Nepal Airlines

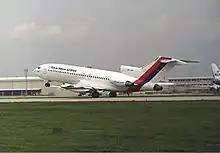
Royal Nepal Airlines Boeing 727-100 at Don Muang International Airport in 1986

Nepal's geopolitical situation produced a strange, politically mixed fleet, which was typically financed through aid programs from the country of manufacture. Seven more Douglas DC-3s were added to the fleet between 1959 and 1964. Furthermore, China supplied a couple of Feng Shou-2 aircraft which did not enter scheduled service. Bell Helicopters leased from Singapore were also used for charters. Two Russian Mi-4 helicopters also flew on scheduled routes to remote points. The route network was expanded internally and externally, soon reaching Dhaka in what was then East Pakistan.